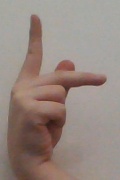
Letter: dha